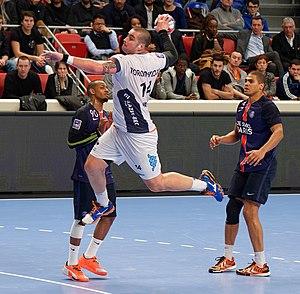
Rencontre de LNH entre le PSG et l'US CRéteil. A Coubertin, le 25 novembre 2015.
Muhamed Toromanović, né le 9 avril 1984 à Cazin, est un joueur de handball bosnien évoluant au poste de pivot au club du US Créteil et en équipe nationale de Bosnie-Herzégovine dont il est le capitaine.